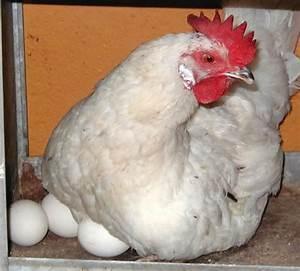
chicken